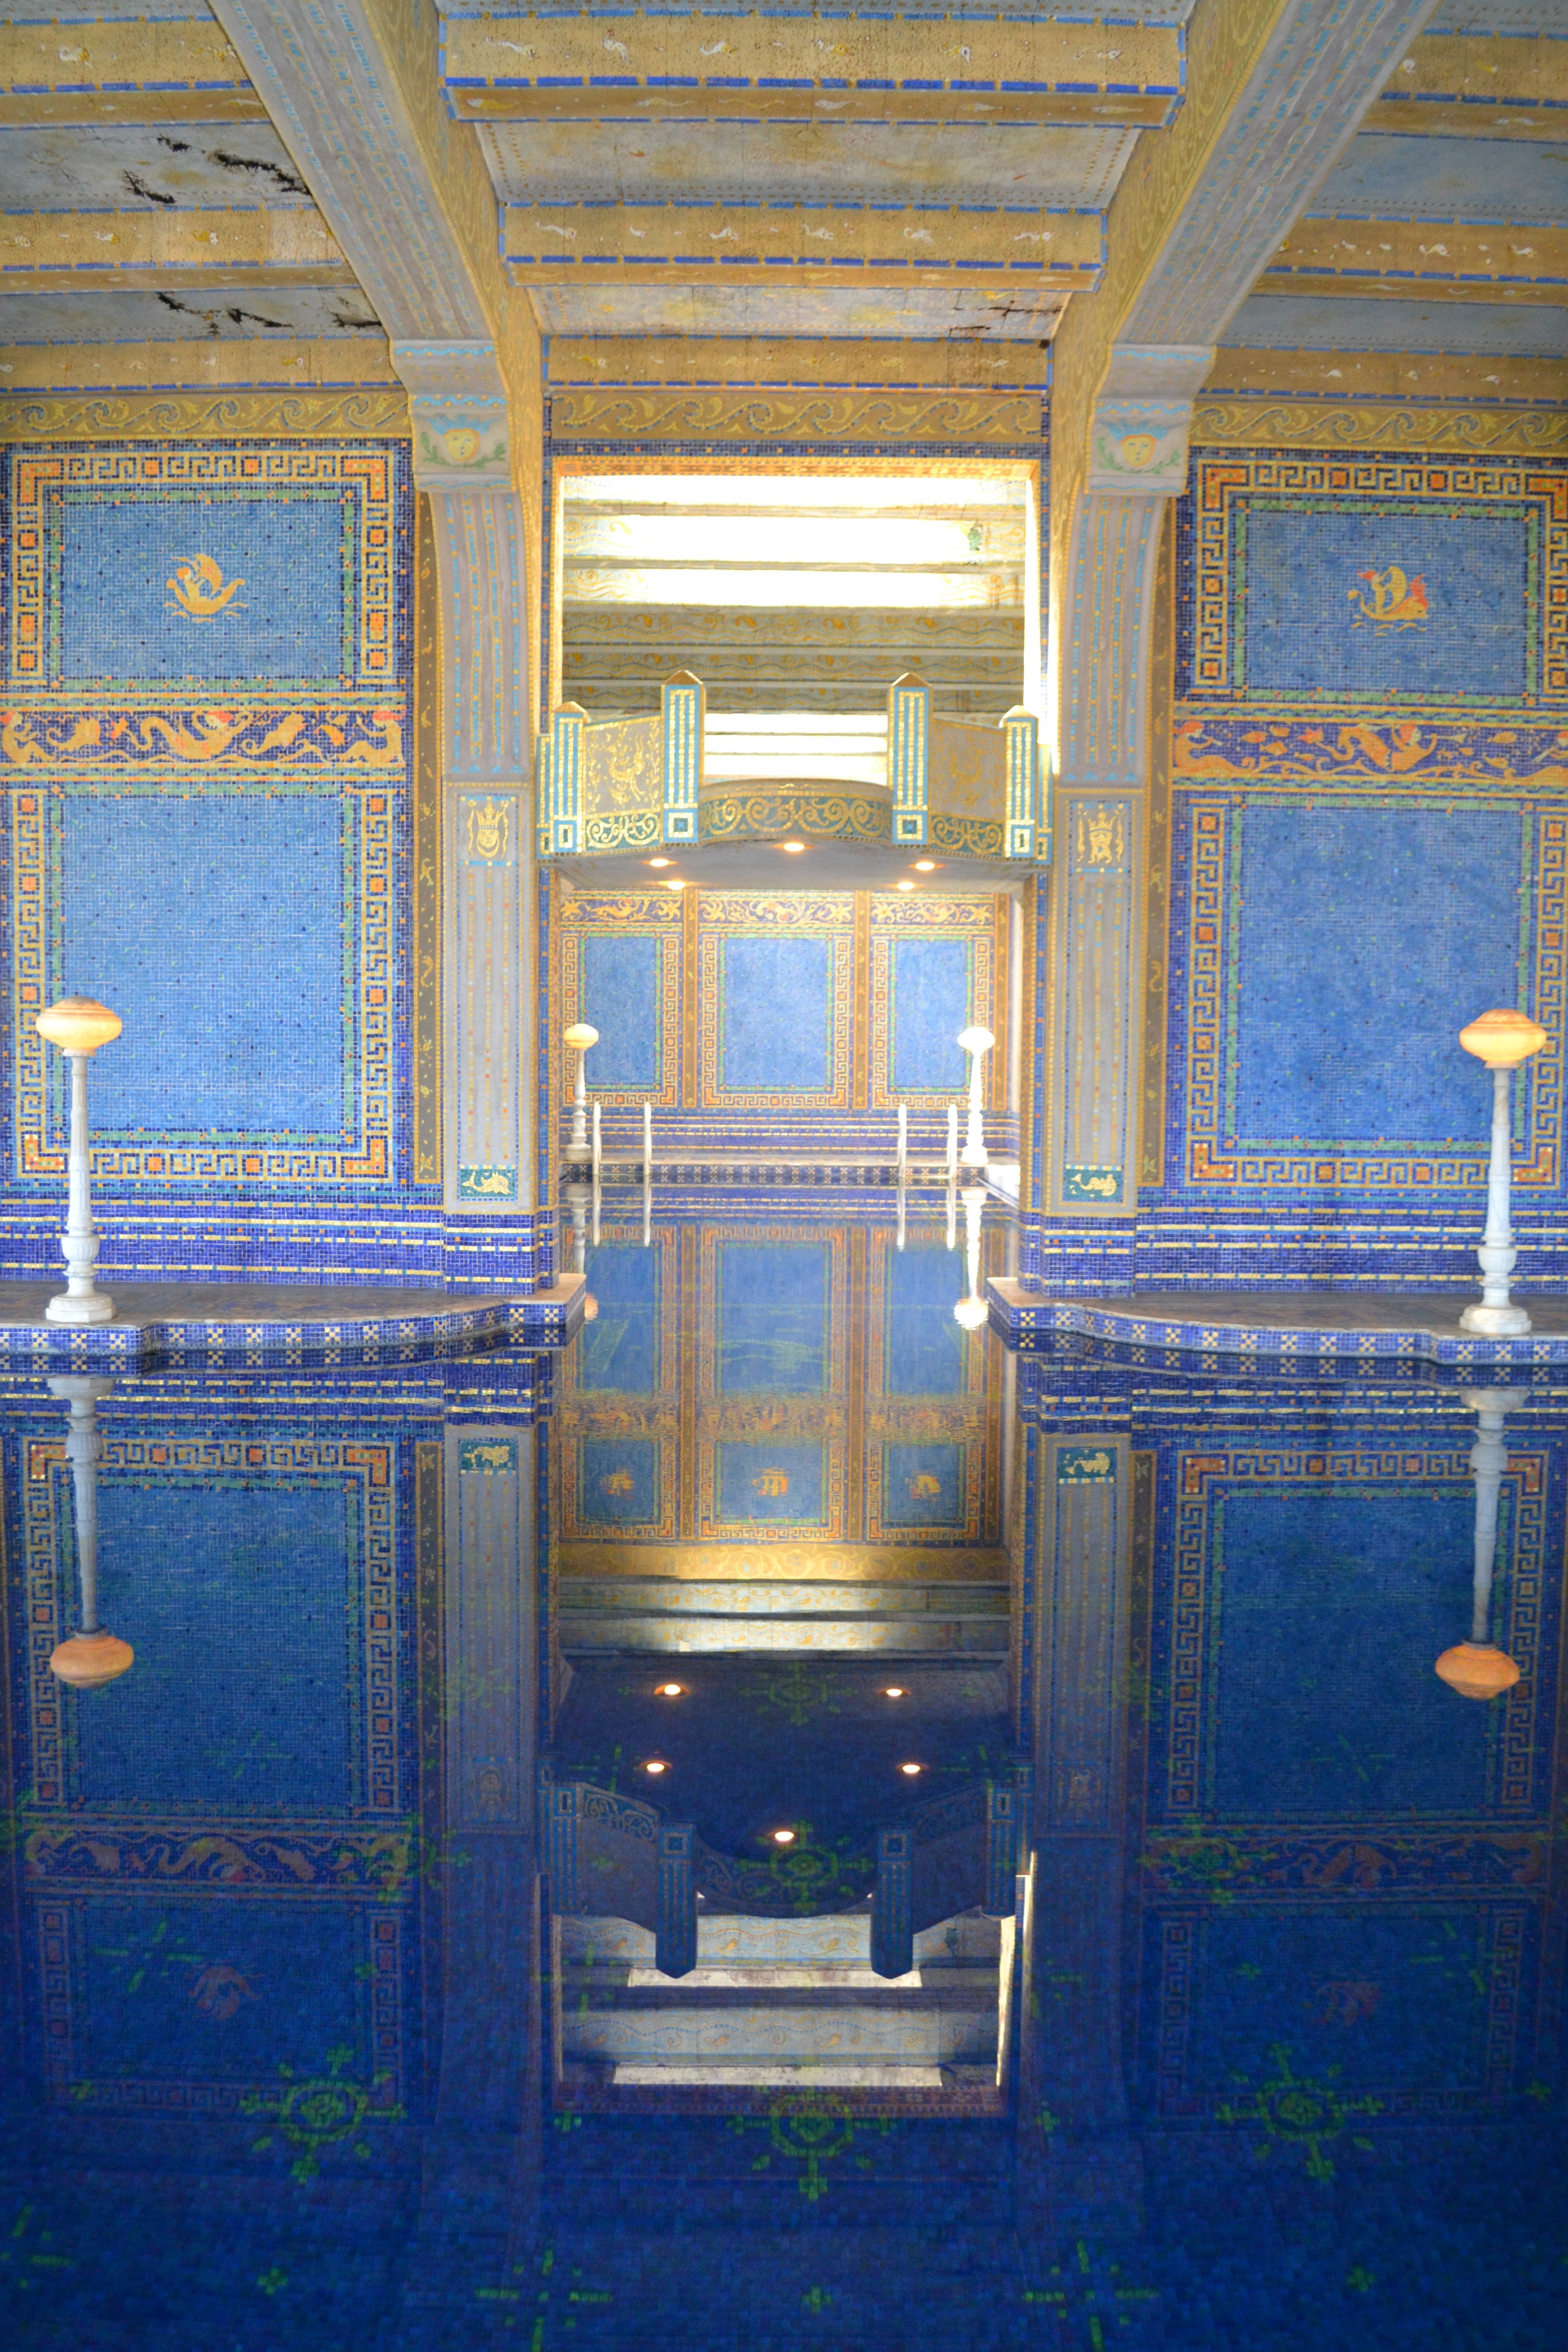
coast, architecture, mansion, house, building, pool, reflection, swimming pool, ranch, usa, america, indoor, castle, chapel, room, california, interior design, estate, pacific, monterey, flooring, san simeon, hearst castle